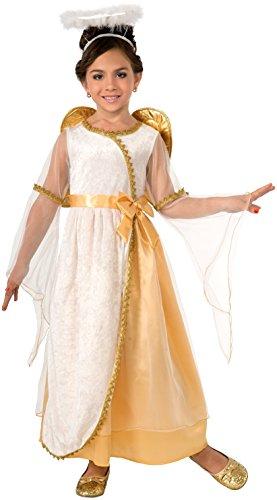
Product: Forum Novelties Girl Golden Angel Costume, Medium, One Color
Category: Clothing, Shoes & Jewelry | Costumes & Accessories | Kids & Baby | Girls | Costumes
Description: Includes: Dress and Wings.
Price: $27.83
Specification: ProductDimensions:36x13.4x0.5inches|ItemWeight:1pounds|ShippingWeight:1pounds(Viewshippingratesandpolicies)|DomesticShipping:ItemcanbeshippedwithinU.S.|InternationalShipping:ThisitemcanbeshippedtoselectcountriesoutsideoftheU.S.LearnMore|ASIN:B00WVBA41Q|Itemmodelnumber:75062|Manufacturerrecommendedage:4-12years